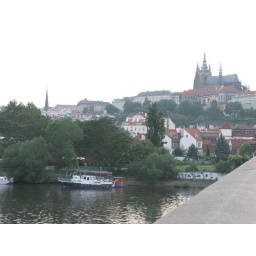
Prague castle from a bridge over the Vltava river.